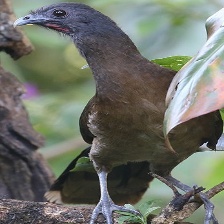
Species: GREY HEADED CHACHALACA
Scientific name: ORTALIS CINEREICEPS